Peter Gabriel

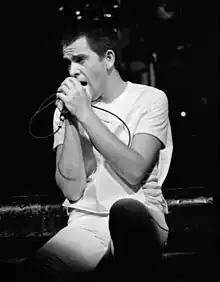
Gabriel onstage in 1978

"The Lamb Lies Down on Broadway" (1974) was Gabriel's final studio album with Genesis. He devised its story of the spiritual journey of Rael, a Puerto Rican youth living in New York City, and insisted upon writing all the lyrics himself, whereas on previous albums the lyrics had been divided among all the members of Genesis. Tensions increased during this period, and Gabriel split with the band to pursue a film project with William Friedkin, only to rejoin a week later. Matters were complicated further with the difficult birth of Gabriel's first daughter, resulting in periods of time away from the band. The other members complained that Gabriel was showing a lack of commitment to the band. Gabriel saw this as a "really unsympathetic handling of my dealing with a family crisis" and said it caused a breakdown in his relationships with the rest of Genesis; Rutherford later admitted that they had been overly fixated on their music and were very unhelpful in what must have been a difficult time for Gabriel. Gabriel was late to deliver the lyrics, but has denied that he was too busy to write much music for the album and relied on contributions from Banks and Rutherford. Banks corroborated that Gabriel was the primary composer of the "Lamb" songs "The Carpet Crawlers" and "The Chamber of 32 Doors" and the sole composer of "Counting Out Time".